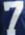
Number: 7